Copper Canyon Press

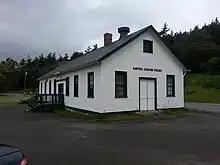
Building #313 at Fort Worden State Park in Port Townsend, Washington is the home of Copper Canyon Press.

The press published "What About This: Collected Poems of Frank Stanford" to great critical acclaim in 2015. In his New York Times review, Dwight Garner complimented the press for performing a "vital and difficult task" and giving the reader "a chance to see him (Stanford) whole." National Public Radio called the book's release "the big event in poetry for 2015."